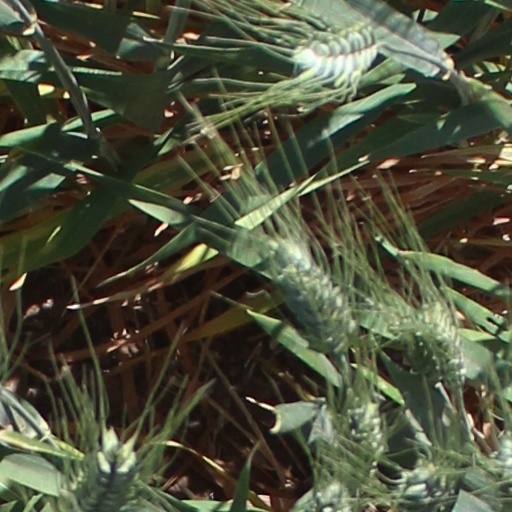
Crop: wheat